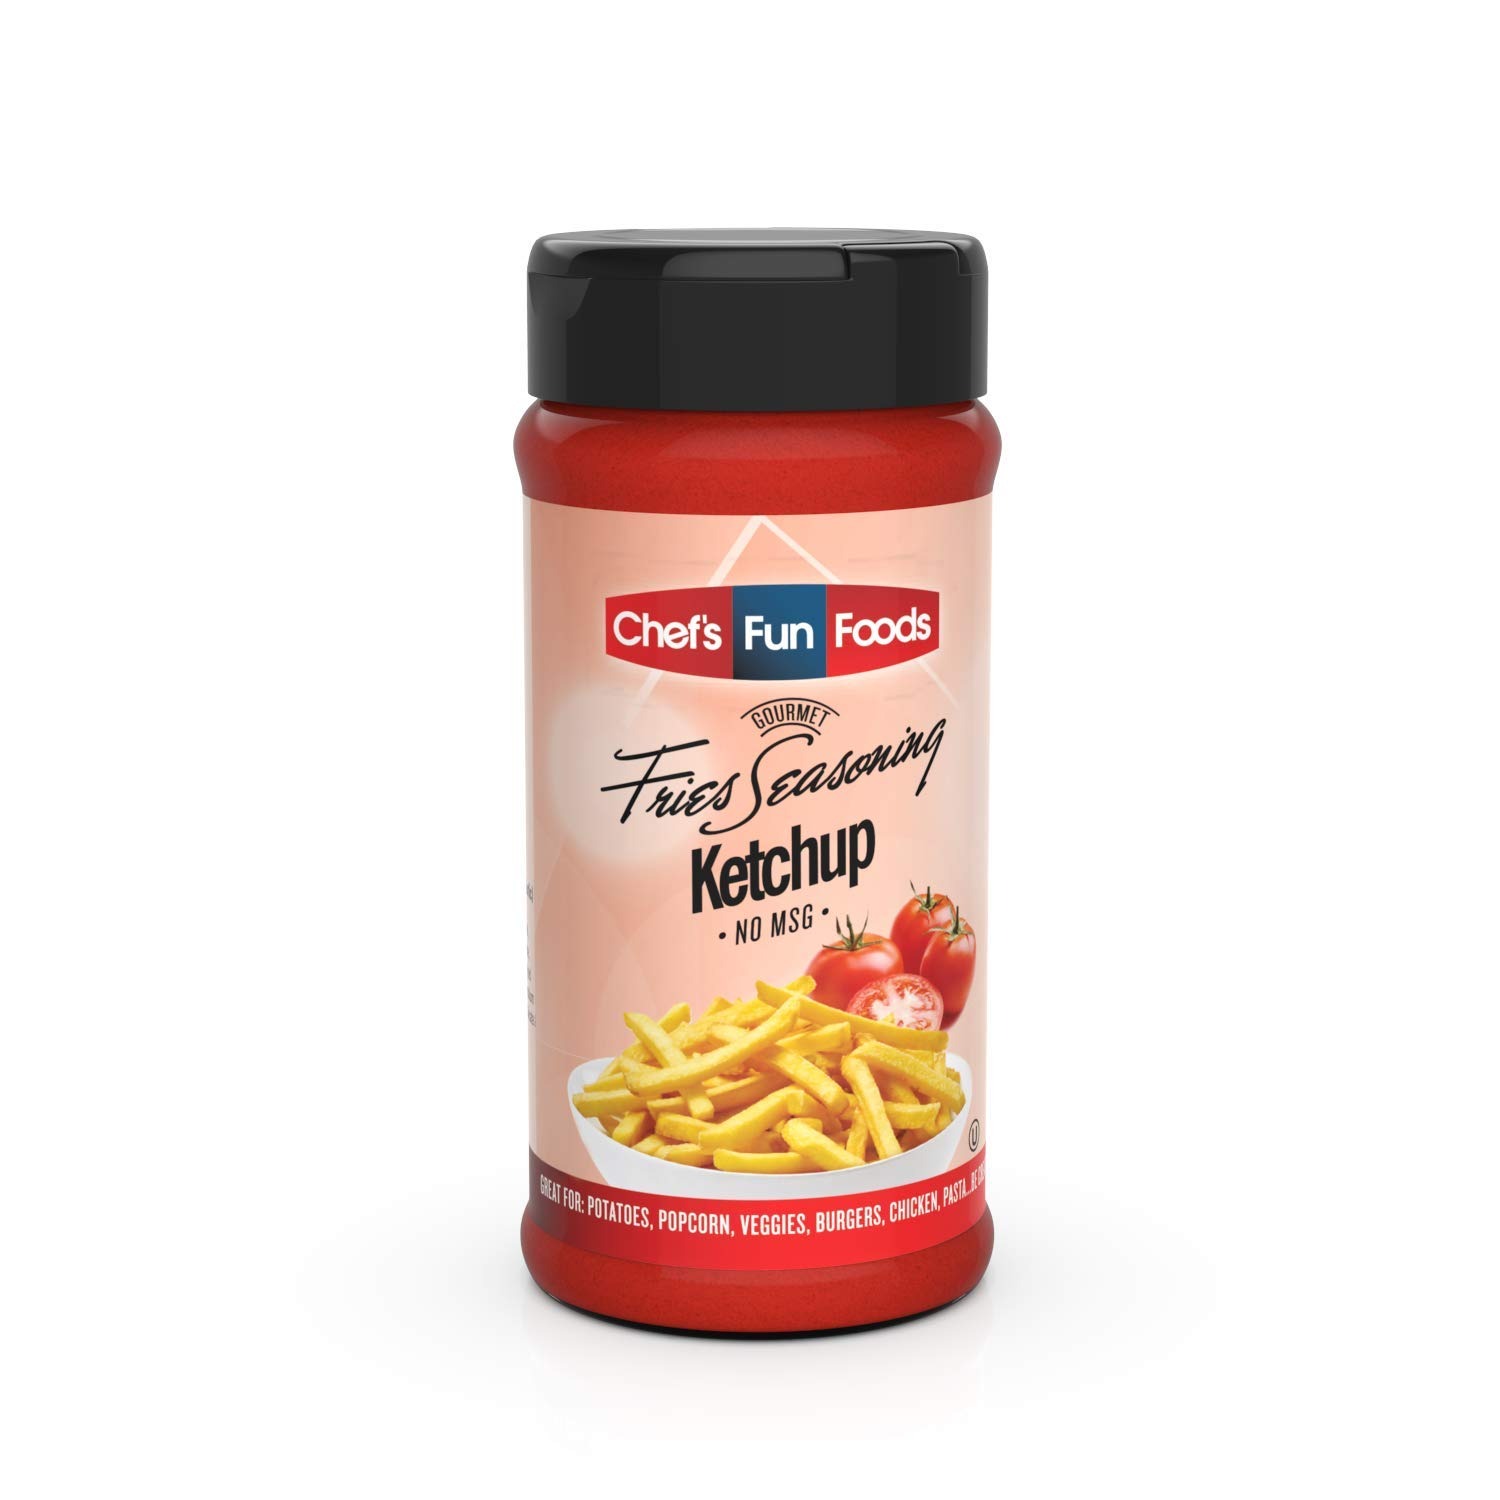
Item Name: Gourmet Fries Seasonings Bottle, Ketchup, 10 Ounce
Bullet Point 1: ✅ ABSOLUTELY DELICIOUS - You (and anyone you're serving) will love the smooth ketchup flavor from our gourmet fries seasoning powder. Sprinkle it on fresh fries for an unbeatable balanced taste 100% free of MSG.
Bullet Point 2: ✅ CHEF'S MIX - Enjoy our convenient 10 oz table ready shaker or save big with our 2 pound (32 oz) restaurant size bag of premade seasoning mix. Use it as a standalone seasoning or add additional spices and secret ingredients to create your unique house blend.
Bullet Point 3: ✅ KOSHER CERTIFIED - This seasoning mix is certified Kosher and is gluten free with zero MSG additives. The mouth watering ketchup seasoning blend is low calorie, low sugar and contains zero fat. Enjoy it guilt free with your family or at your restaurant.
Bullet Point 4: ✅ READY TO EAT - Add it directly to french fries, fried foods, poultry, beef, pork, fish, pasta, burgers, salads, nuts, popcorn and more! Create an incredible culinary experience with just a couple shakes of our ready to pour 10 oz shaker spice bottle.
Bullet Point 5: ✅ 100% SATISFACTION GUARANTEE - We are so confident that you'll absolutely love our superior taste and texture that we offer a 100% Satisfaction Guarantee. Join thousands of happy restaurateurs and home cooks...Click Add-to-Cart or 1-Click Buy to Order yours Today!
Value: 10.0
Unit: Ounce

Price: 15.9